Normanton, Queensland

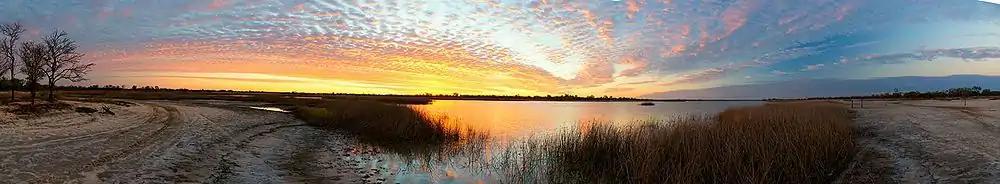
An early October sunset at Mutton Hole Wetlands near Normanton, QLD Australia.

The population reached 1,251 by 1891. The gold boom at Croydon was short-lived and the completion of the Townsville – Cloncurry railway in 1908, reduced Normanton's relative importance as a centre. After the gold ran out and the mining industry grew to a halt in the early 1900s, pastoralism became the main industry of the region.